Gangamma Circle

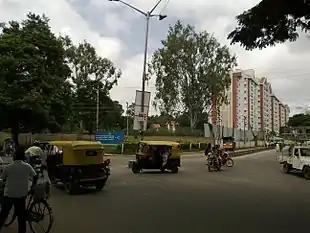
Gangamma Circle in 2009

The place is also known for being the junction that connects the roads to Air Force station Jalahalli East, Air Force station Jalahalli West, K G halli, Dasarahalli, M.S. Palya and Yelahanka. The place is also where the main Panakal Family Home is located that has been there for multiple decades, becoming a famous attraction in the area.